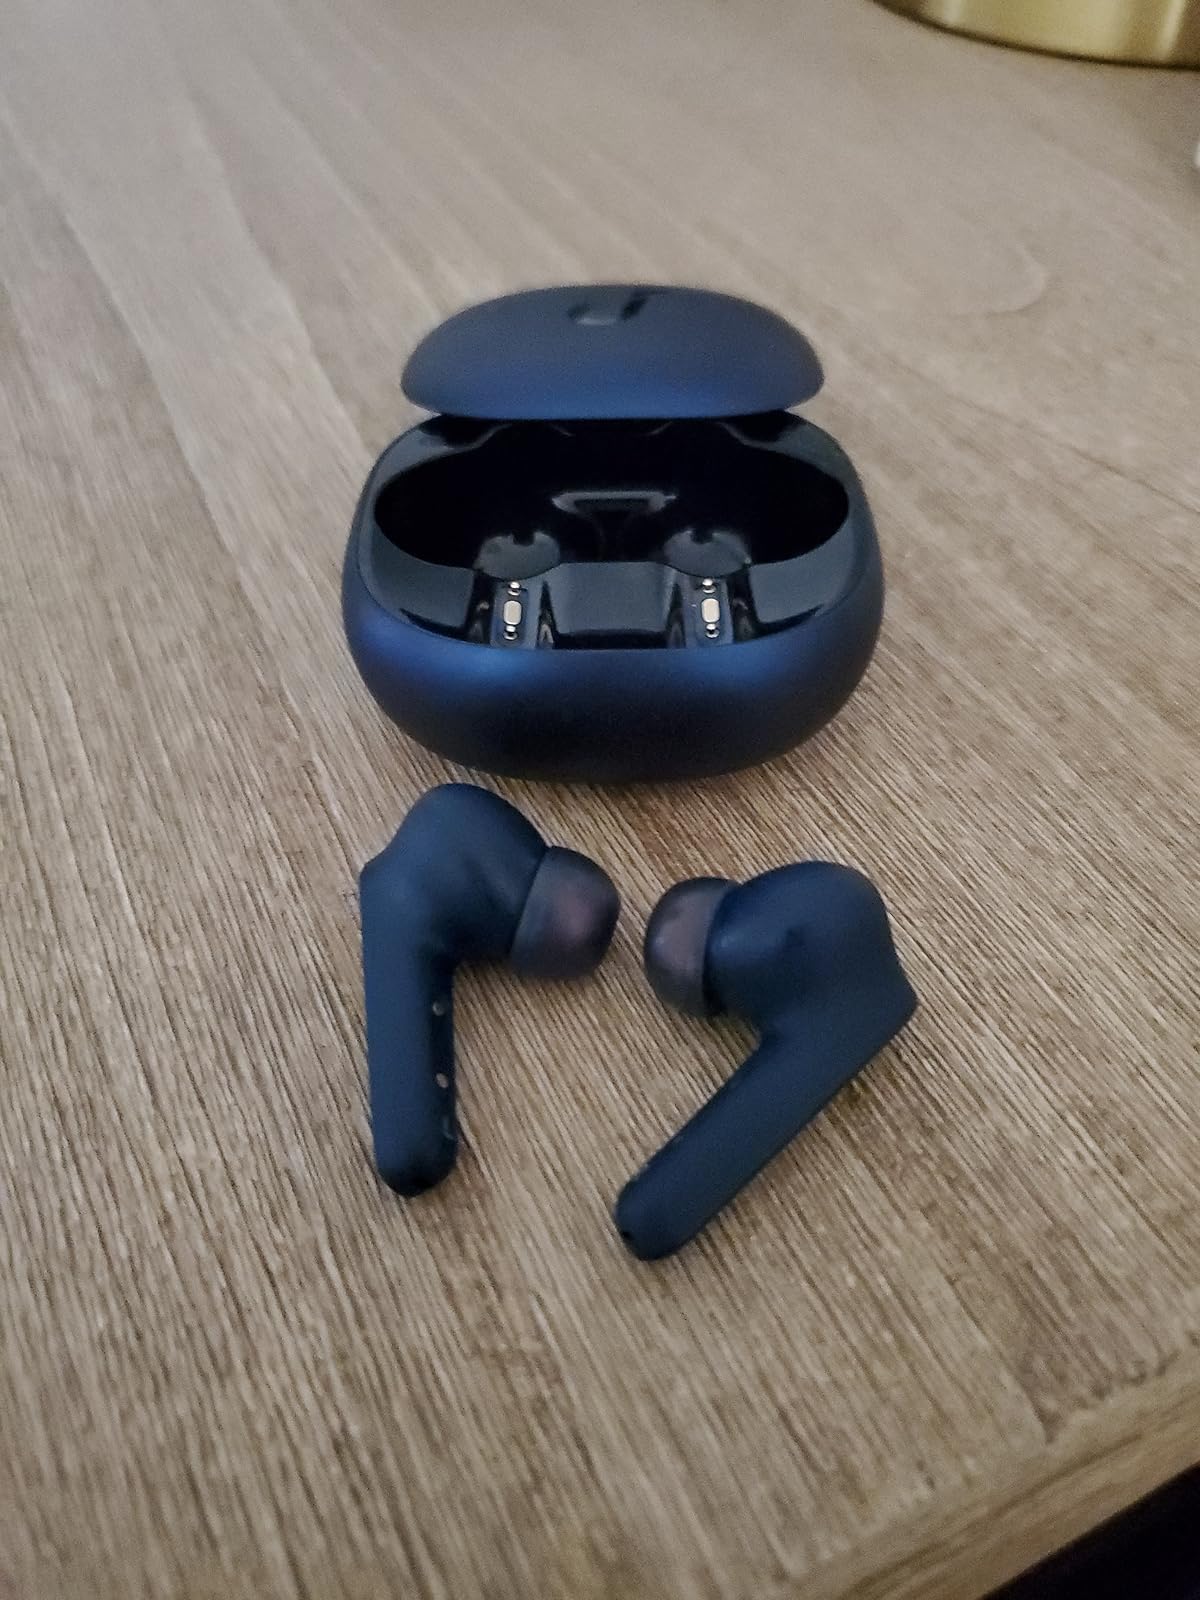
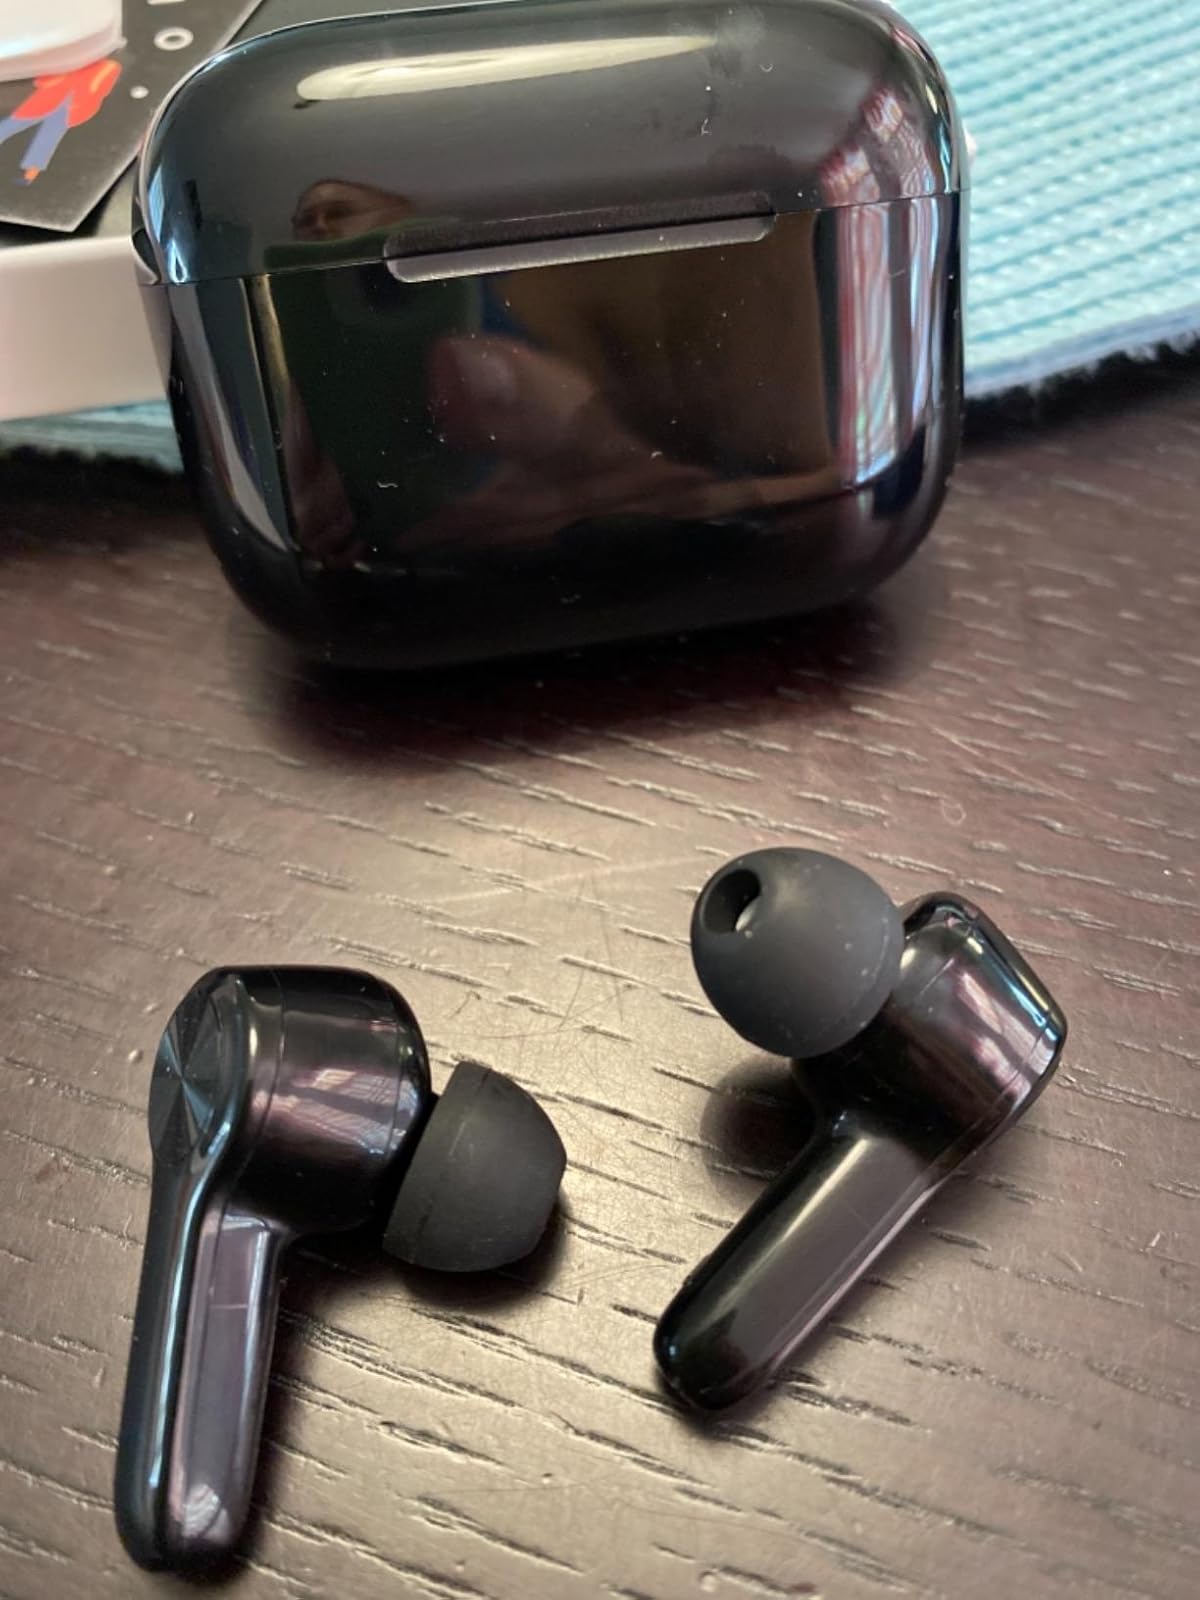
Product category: earbuds
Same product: no